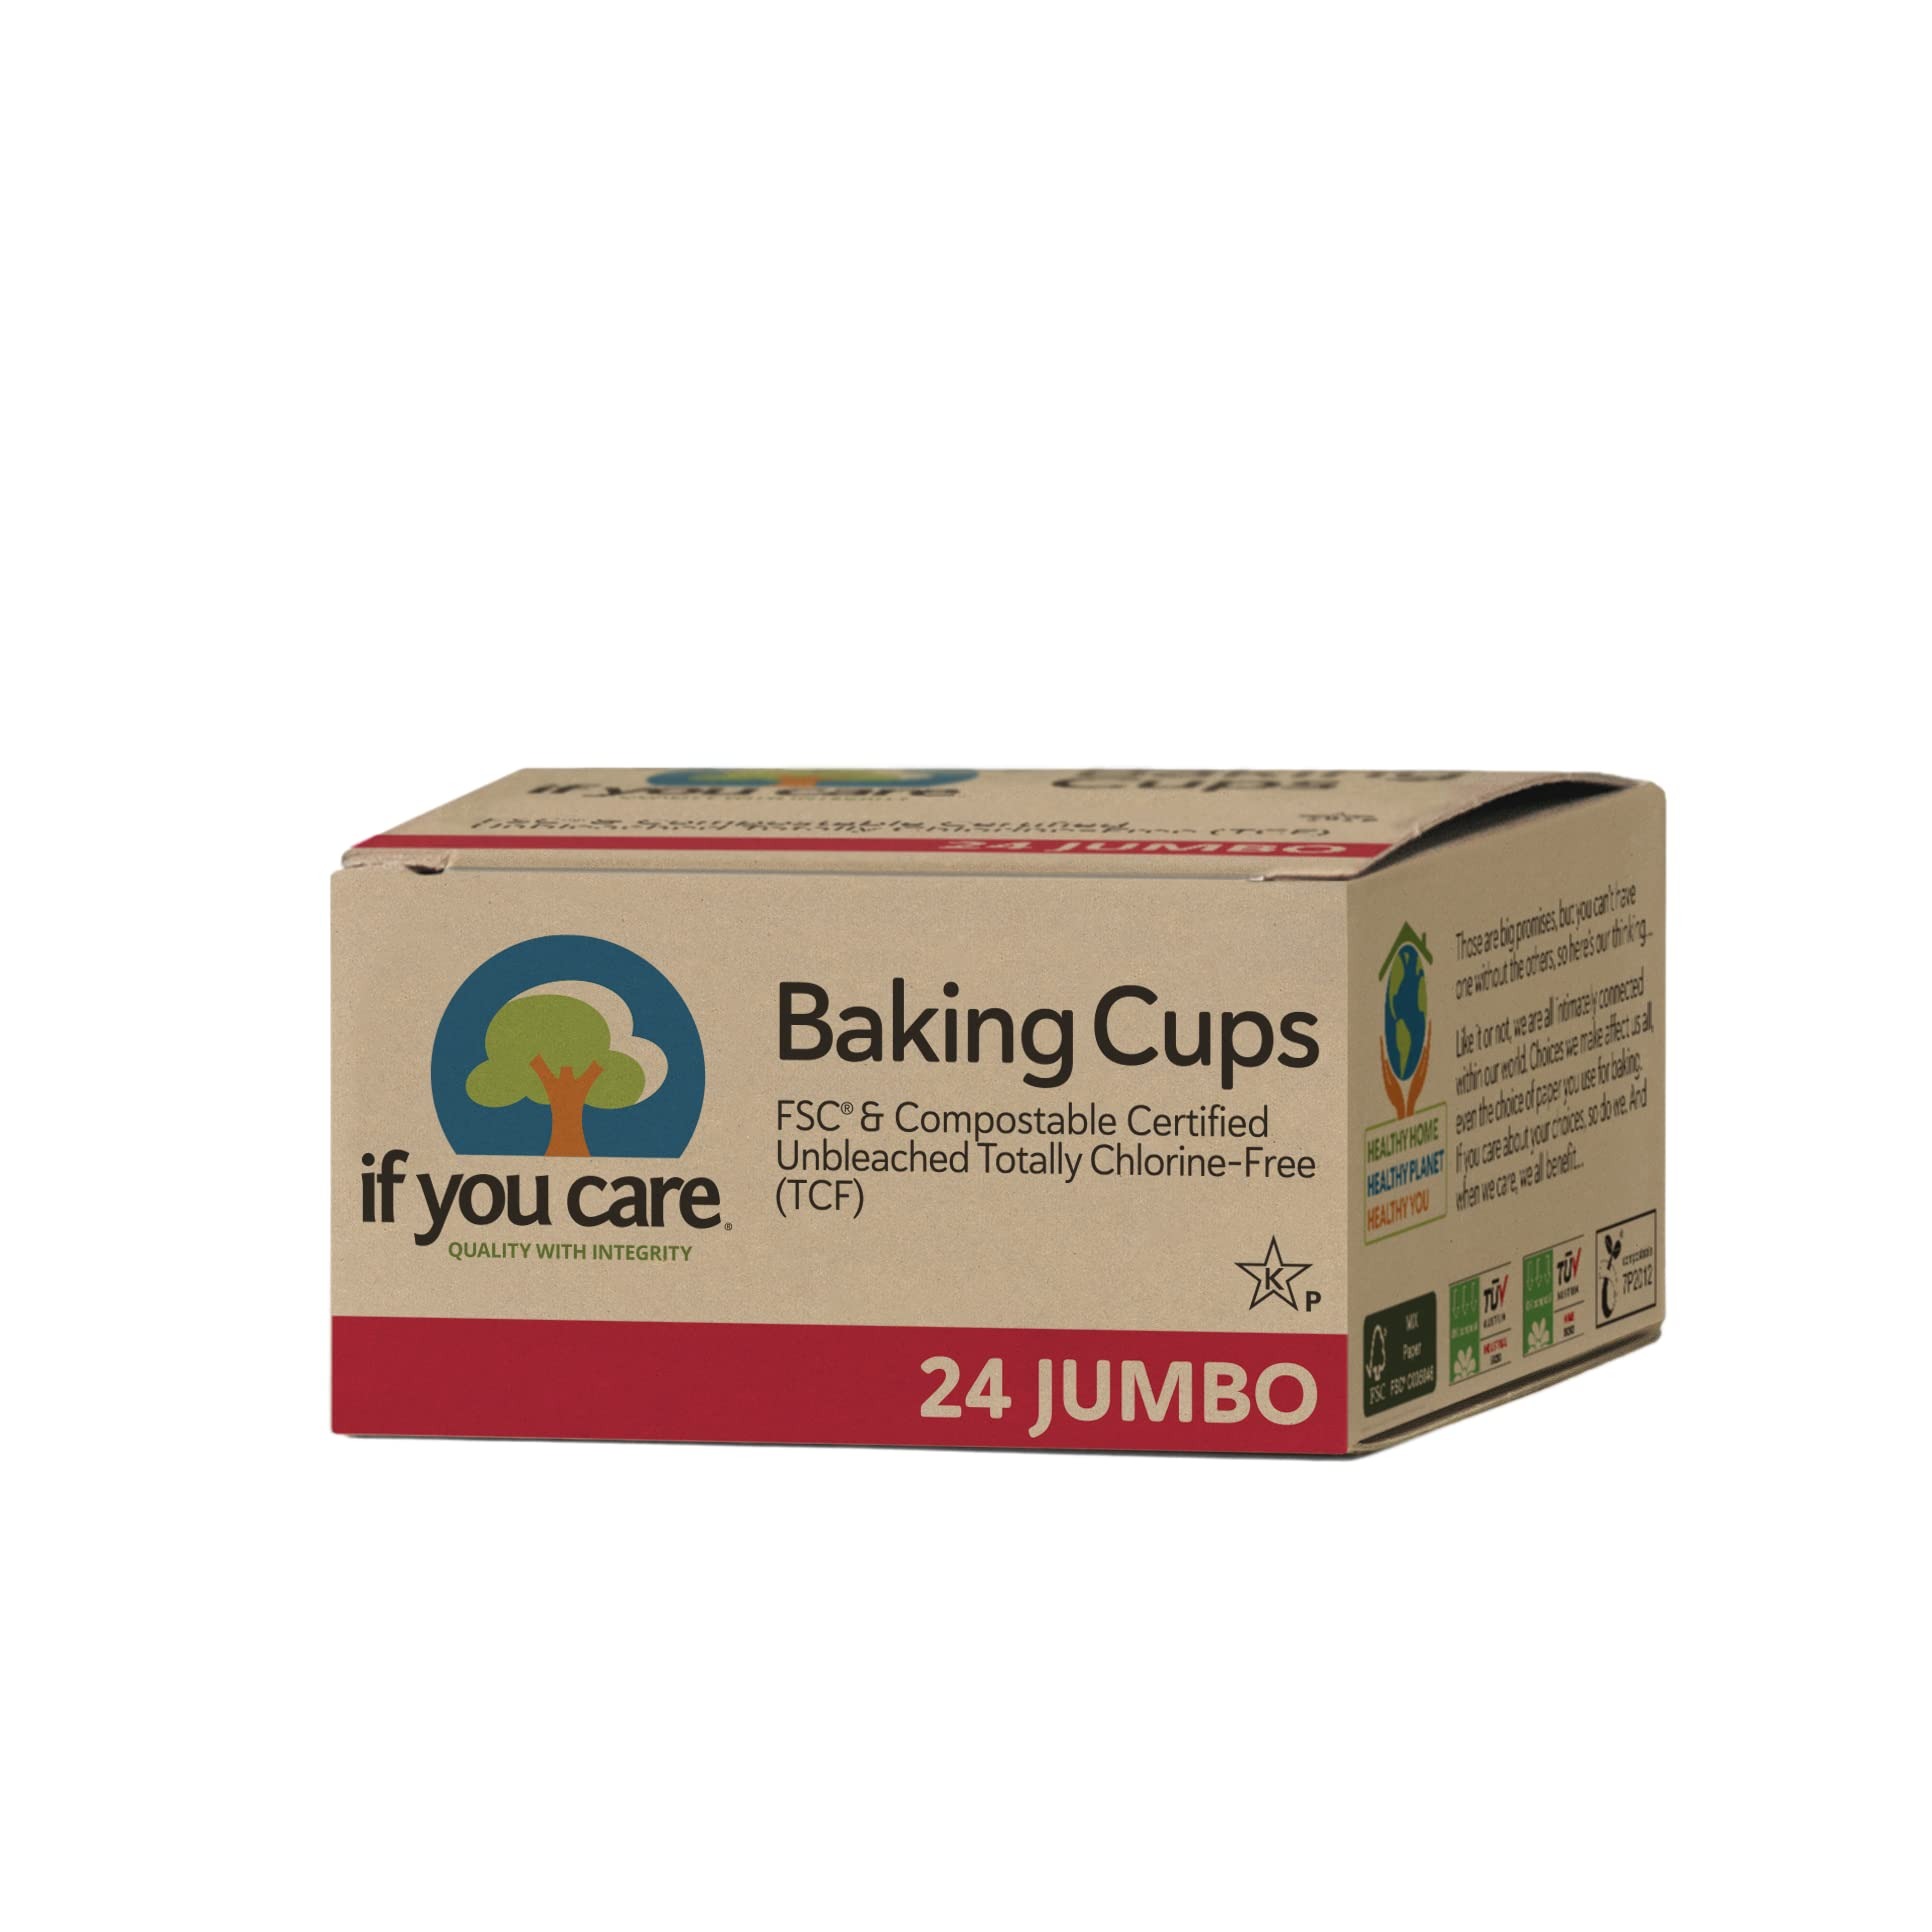
Item Name: If You Care Unbleached Cupcake Liner Baking Cups - 24 Pack of 24-Count Boxes – Extra Large Jumbo Size - Made of Silicone Coated, Greaseproof Parchment Paper, Compostable Muffin Holders
Bullet Point 1: BULK CUPCAKE HOLDERS: Comes as pack of 24 boxes, with each box containing 24 jumbo cups each, providing a total of 576 extra large sized, compostable colored baking cup liners; It ships in certified Frustration-Free Packaging;
Bullet Point 2: SILICONE COATED: What makes our muffin liners unique is that they are coated with silicone, unlike most parchment papers that are coated with Quilon, which contains heavy metal that can leave toxic trace elements in your baked goods;
Bullet Point 3: BETTER BAKING SHEETS: Our 100% unbleached large baking cups are FSC Certified and made of heavy duty, greaseproof, nonstick paper which is chlorine free and compostable; No greasing is needed and they are microwave safe;
Bullet Point 4: NO PAN NEEDED: Our baking cups are so sturdy that they be used without a muffin pan or baking tin; Additionally, it will not affect the taste of your food; Use for cupcakes, muffins, small quiches, egg frittatas, and more;
Bullet Point 5: QUALITY WITH INTEGRITY: If You Care kitchen and household items are carefully crafted to have the least environmental impact possible, while at the same time, delivering the highest quality products;
Value: 576.0
Unit: Count

Price: 35.91